Border Bandits

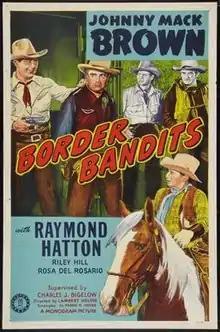
Theatrical release poster

Border Bandits is a 1946 American Western film directed by Lambert Hillyer. It is the nineteenth film in the "Marshal Nevada Jack McKenzie" series, and stars Johnny Mack Brown as Jack McKenzie and Raymond Hatton as his sidekick Sandy Hopkins, with Riley Hill, Rosa del Rosario and John Merton.